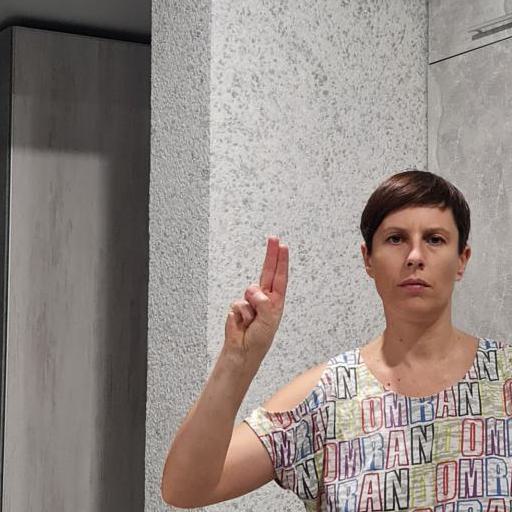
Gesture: two_up